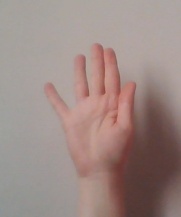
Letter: sheen